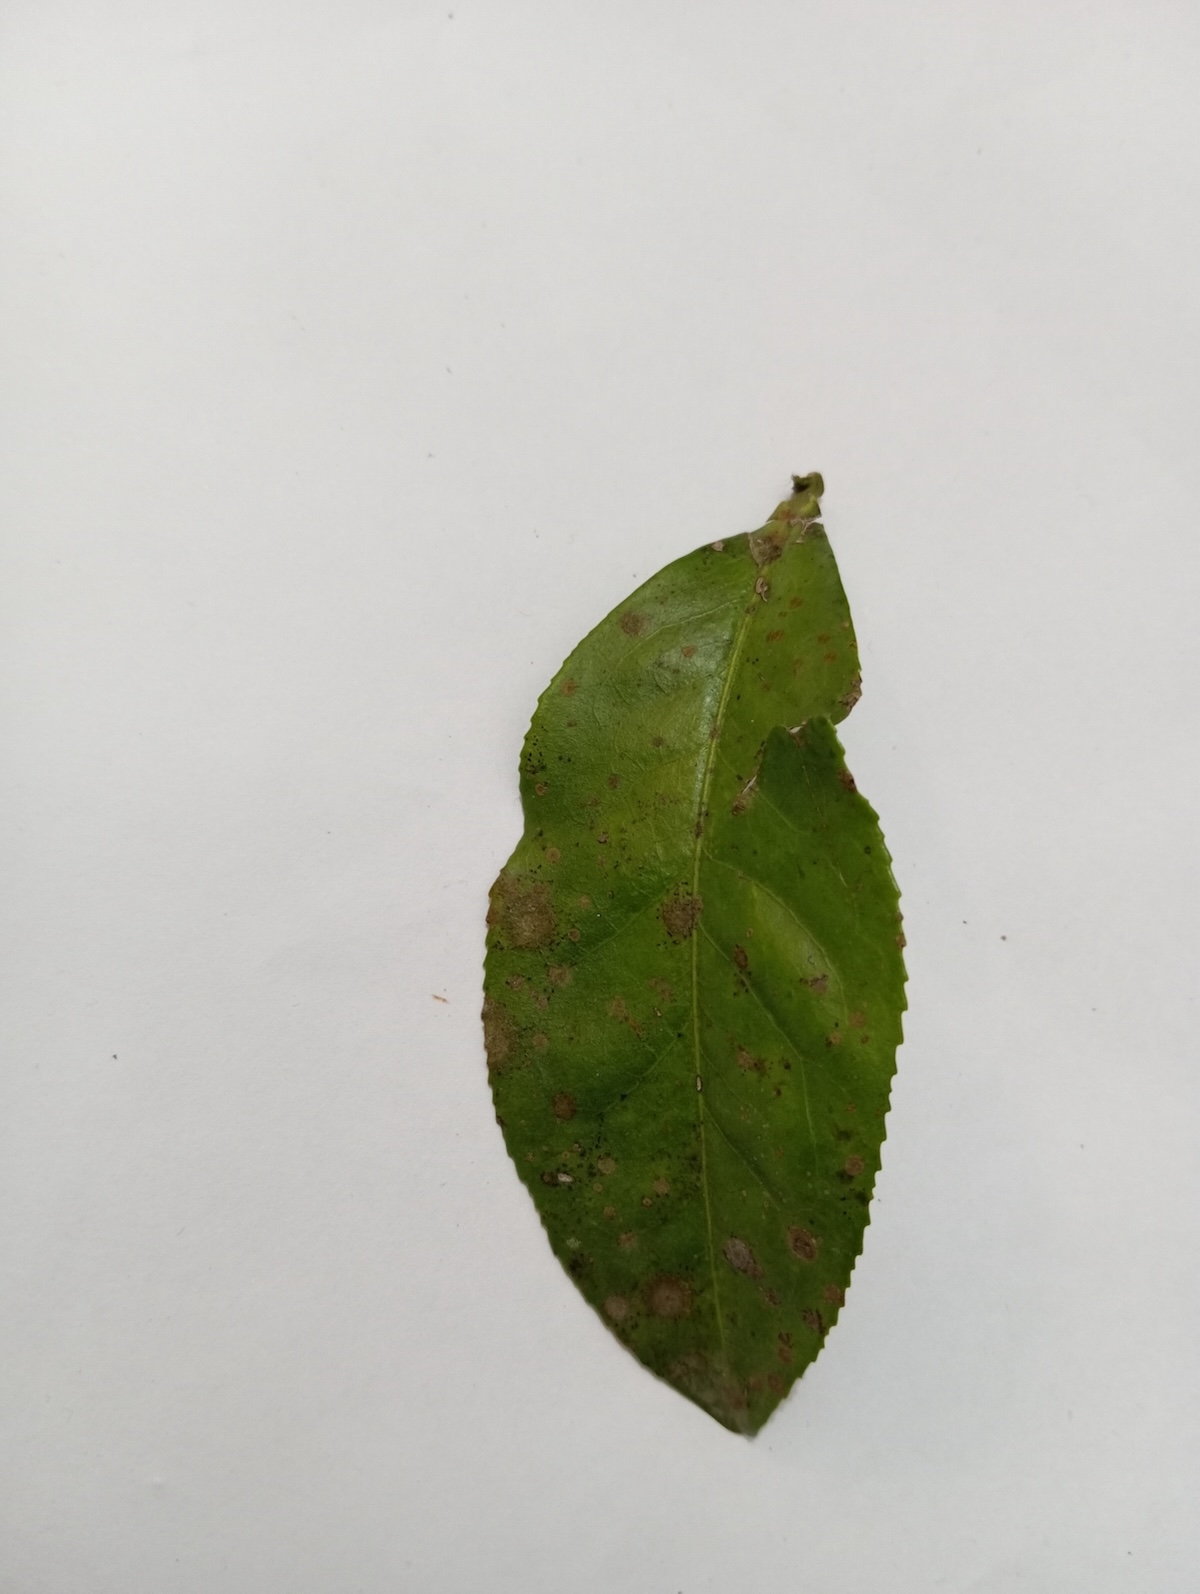
Label: Tea algal leaf spot